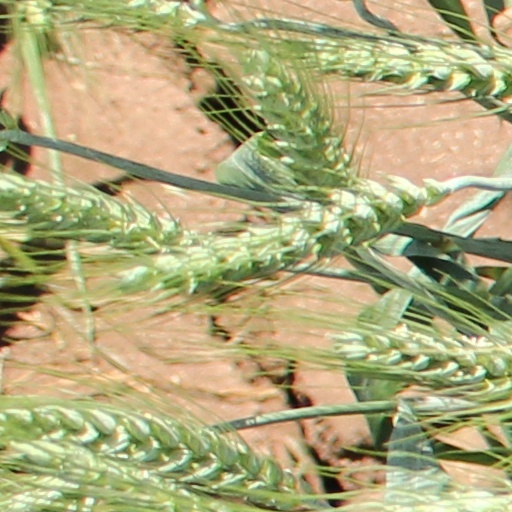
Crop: wheat